Central China

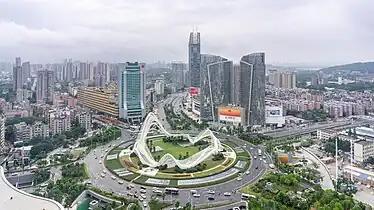
Wuhan, the largest city in the region

Central China is home to nearly 364.7 million people. Males constituted 50.9% of the population and females made up 49.1% of the population. About 20% of the population was below the age of 14 years, and 13.9% was over the age of 65 years. The region is urbanized, with 59% of the population living in urban areas. Central China has a literacy rate of 97% amongst the eligible age group (15 years and above). Han people made up almost 97% of the population, with Miao, Hui, Zhuang, Mongols, and Tibetans contributing to significant minorities.